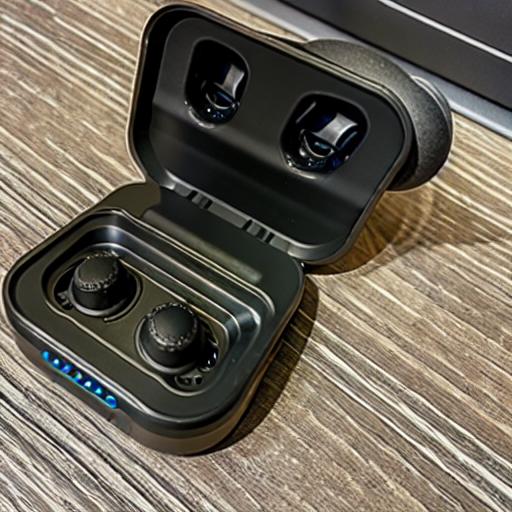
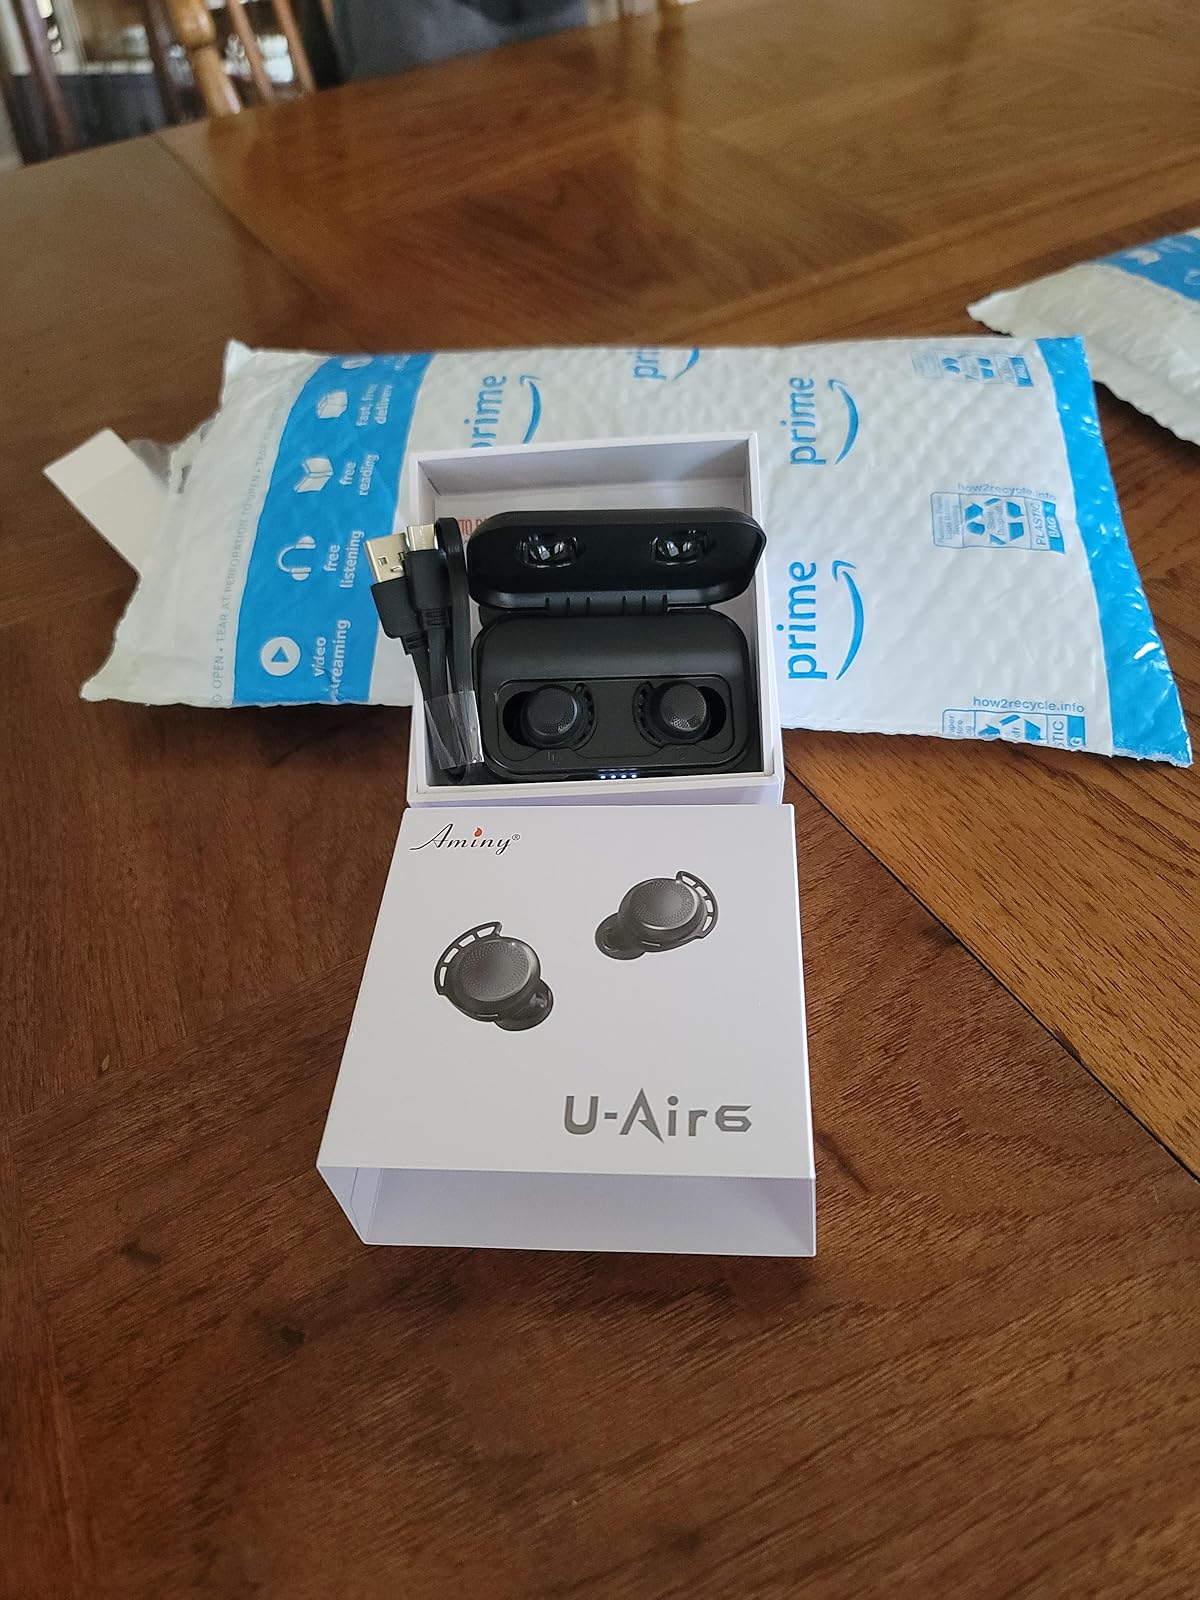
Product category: earbuds
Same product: no